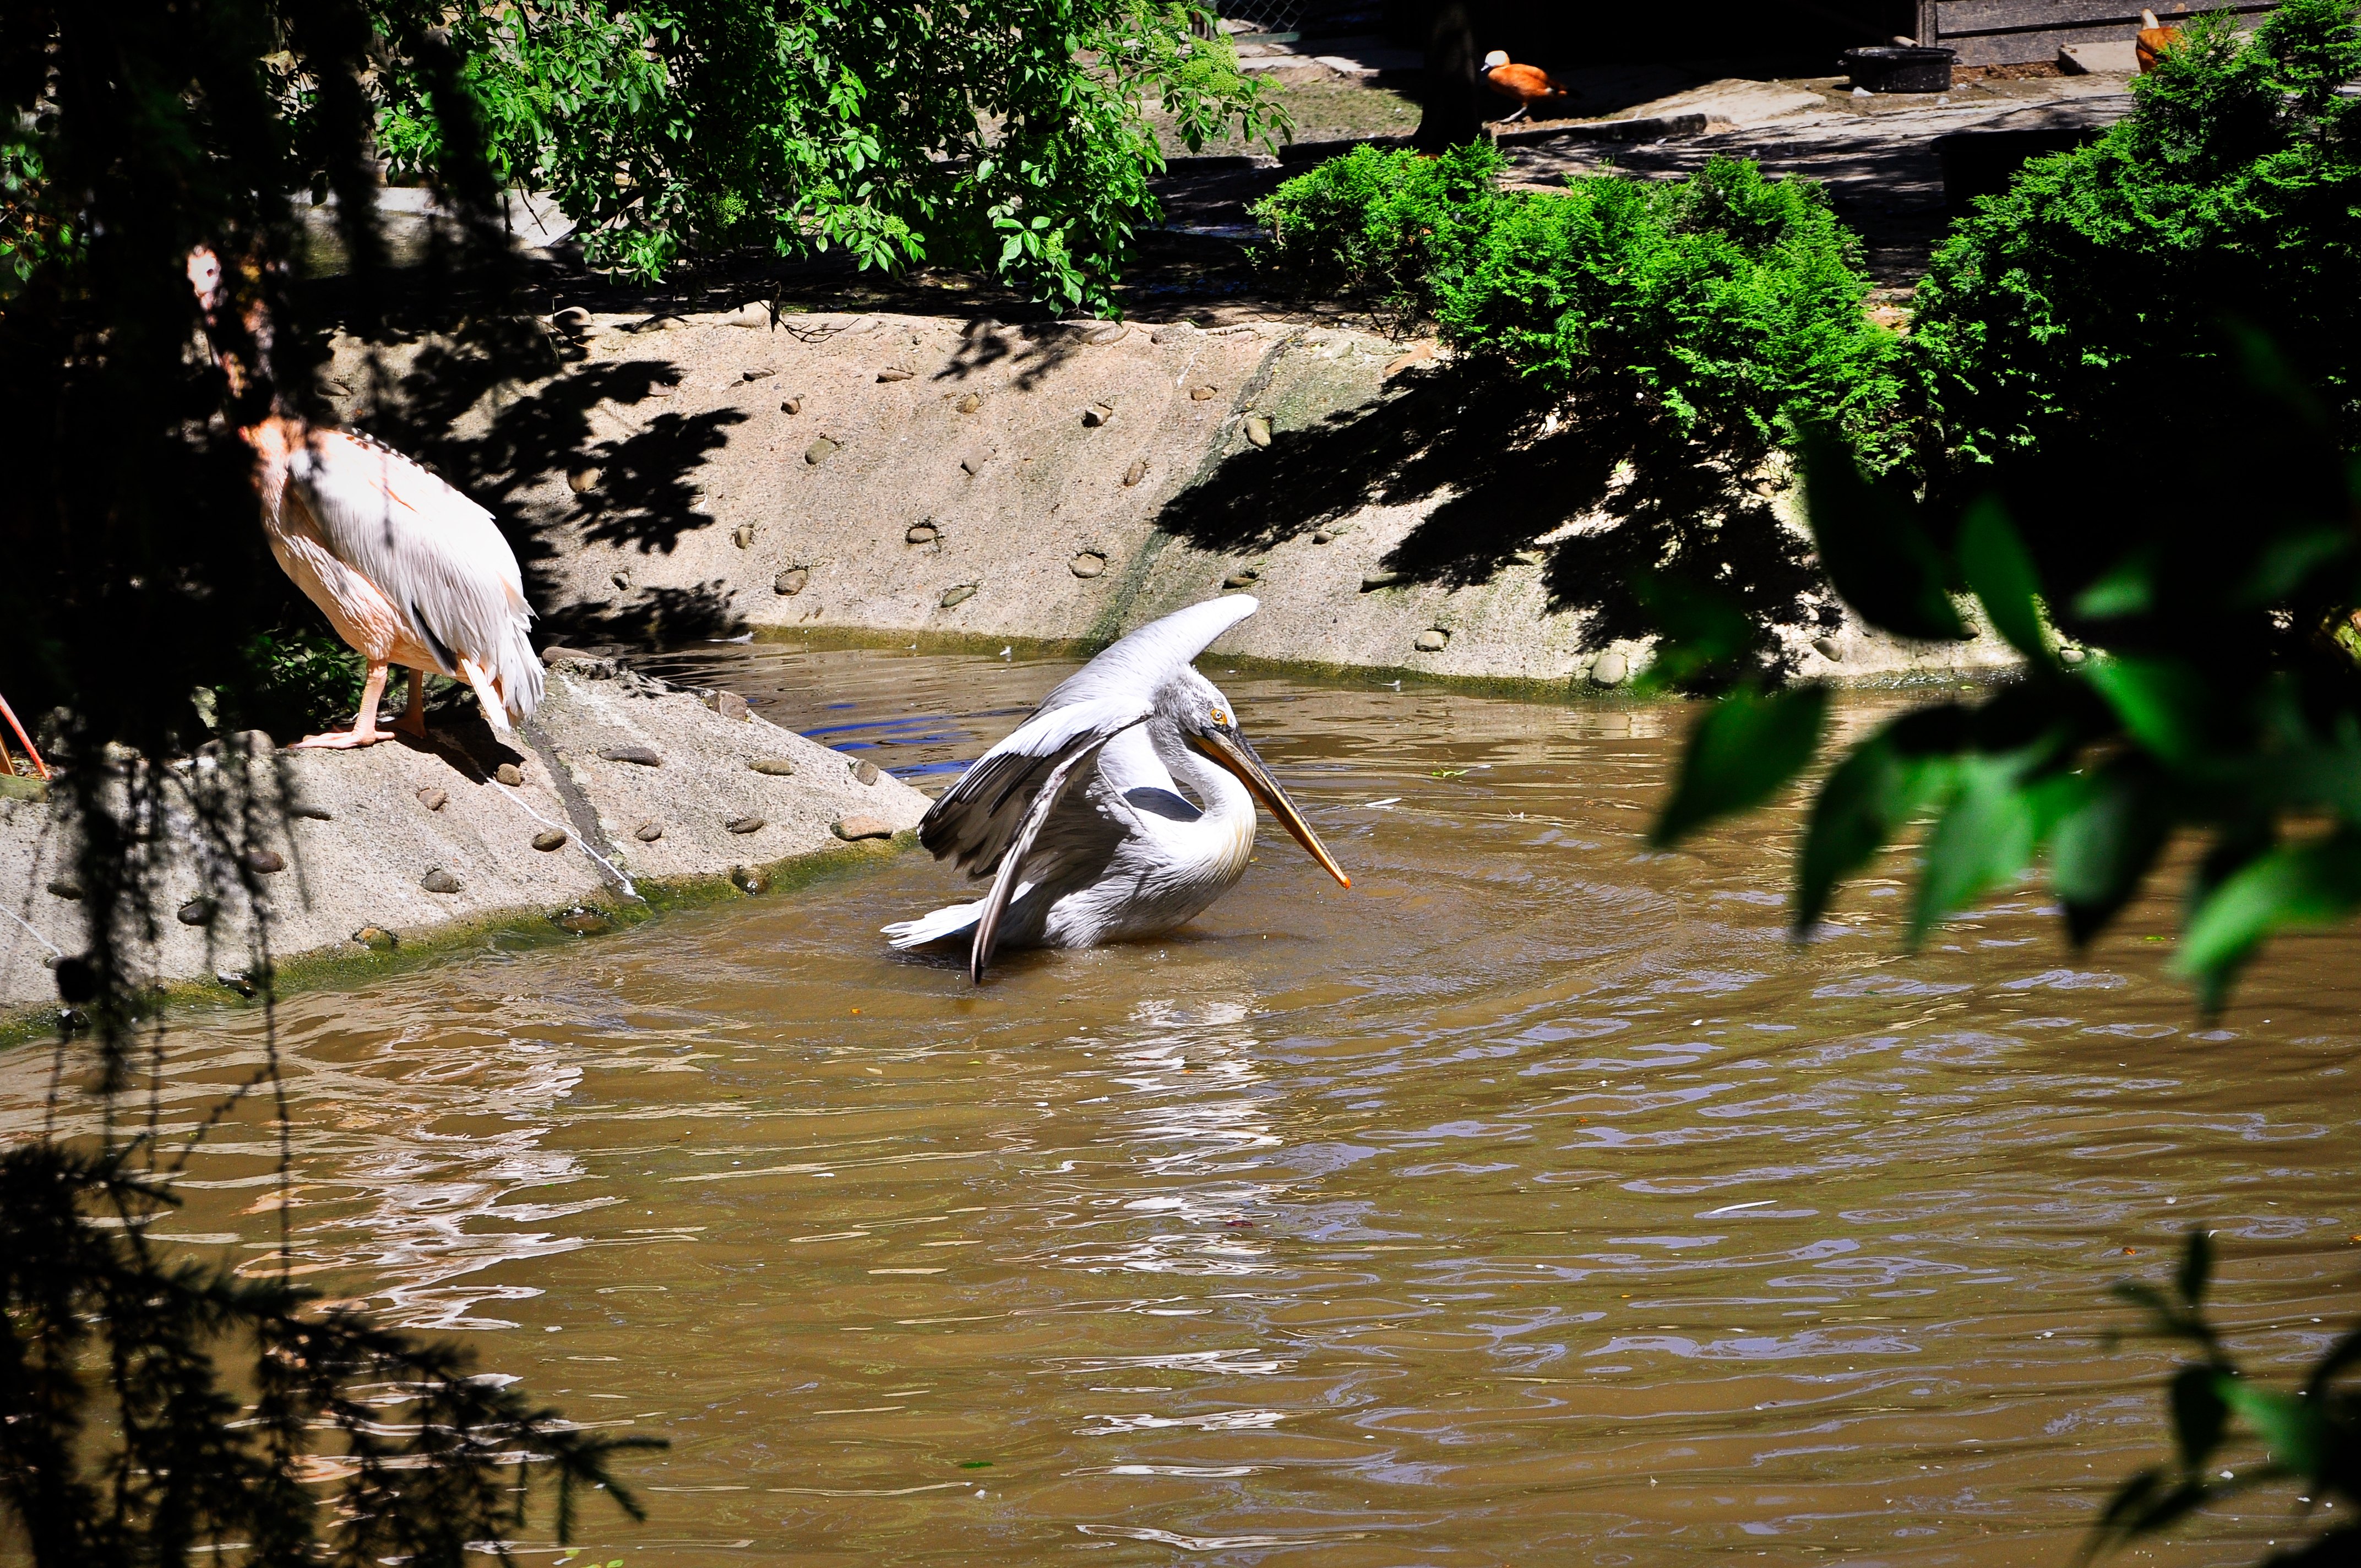
water, bird, white, wildlife, zoo, jungle, fauna, birds, great, animals, pelicans, water bird